Brian Stacey

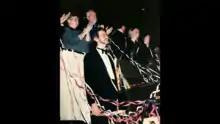
Post-performance photo

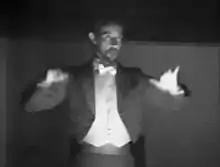
Brian Stacey on the podium

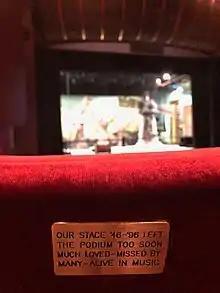
A photo of seat S10 at Melbourne's State Theatre dedicated to the memory of Brian Stacey

Brian Stacey died in Carlton, Melbourne, on 25 October 1996, the night before the premiere of "Sunset Boulevard", due to a motorcycle accident. Stacey was survived by his partner Kathryn Sadler, and his daughters, Melinda and Nicole.